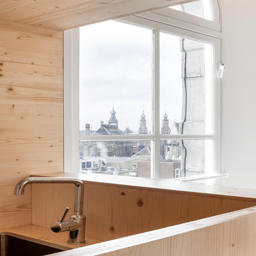
room on the roof by i29 interior architects